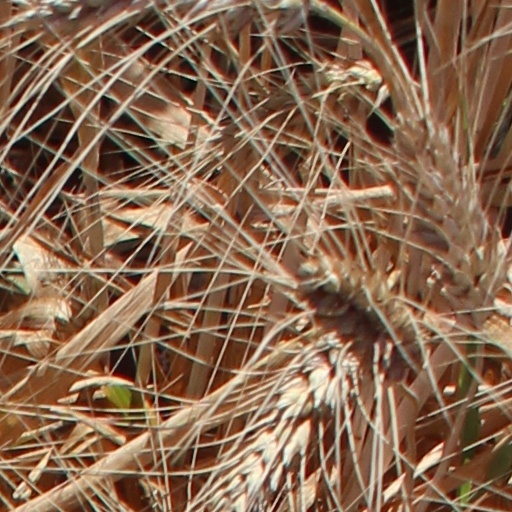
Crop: wheat